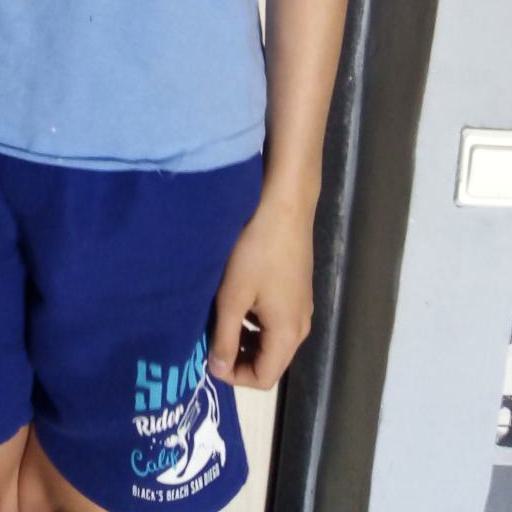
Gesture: no_gesture